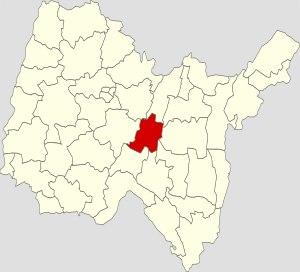
Le canton de Poncin est une ancienne division administrative française, située dans le département de l'Ain en région Auvergne-Rhône-Alpes.